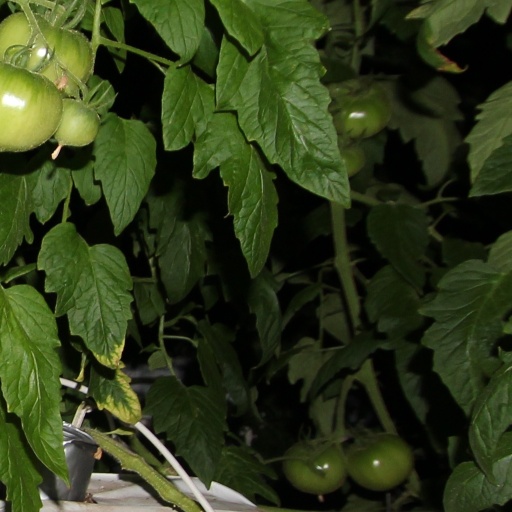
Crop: tomato